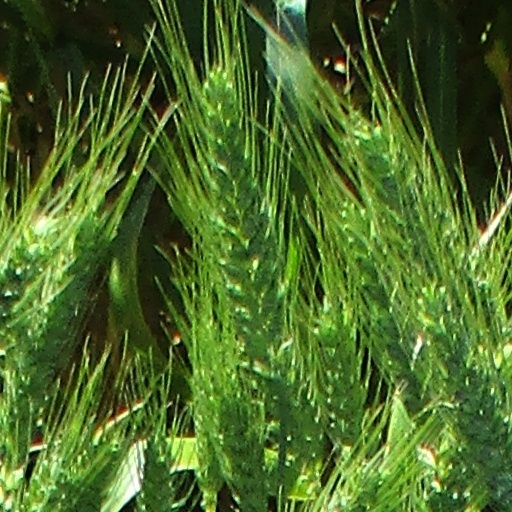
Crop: wheat